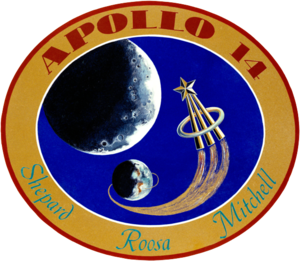
Apollo 14 est la huitième mission habitée du programme Apollo, et la troisième à se poser sur la Lune. Il s'agit de la première mission dont le but principal est scientifique, et dont le lieu d'atterrisage ait été sélectionné non en fonction de contraintes techniques, mais pour son intérêt géologique. Le module lunaire se posa dans la formation géologique Fra Mauro, qui était la destination originelle de la mission Apollo 13 avortée.
Stuart Allen Roosa, dit Stu Roosa, est un astronaute américain né le 16 août 1933 à Durango et mort le 12 décembre 1994.
Alan Bartlett Shepard Jr., né le 18 novembre 1923 à Derry et mort le 21 juillet 1998 à Pebble Beach, est un aviateur naval, pilote d'essai, astronaute et homme d'affaires américain. En 1961, il devient le premier Américain à voyager dans l'espace et, en 1971, il marche sur la Lune.